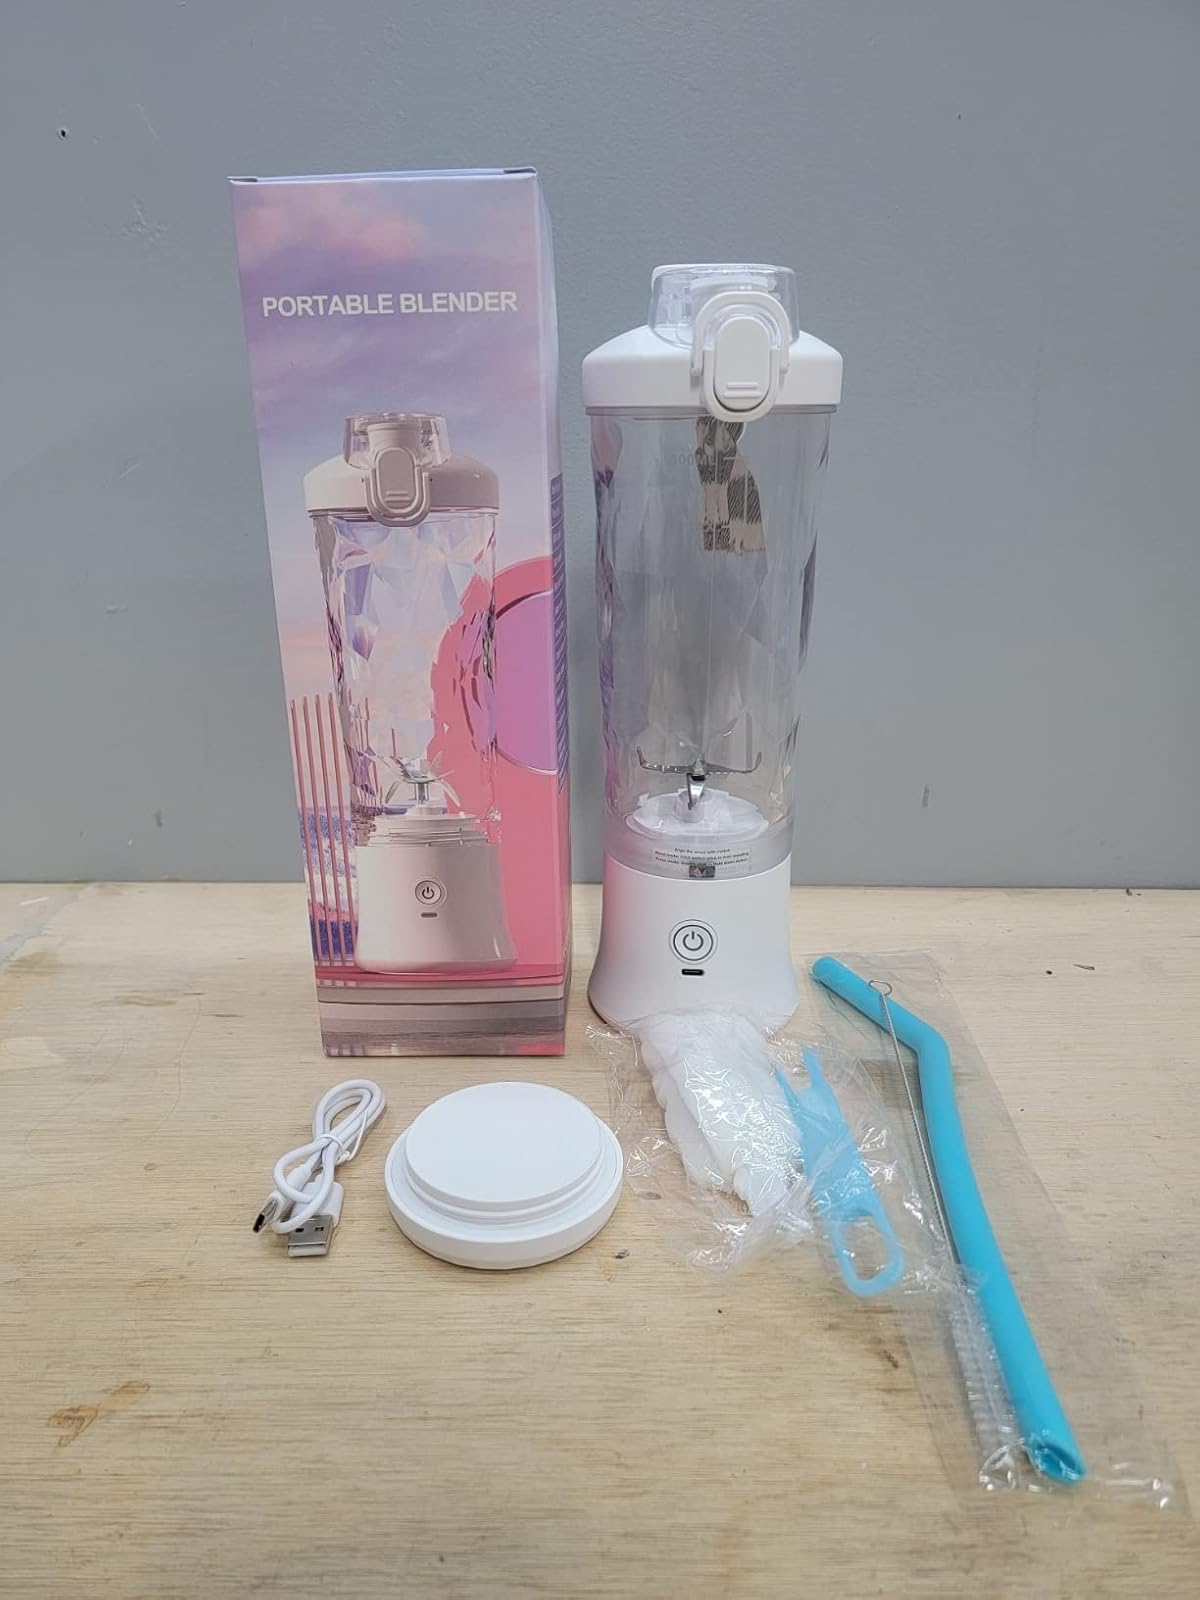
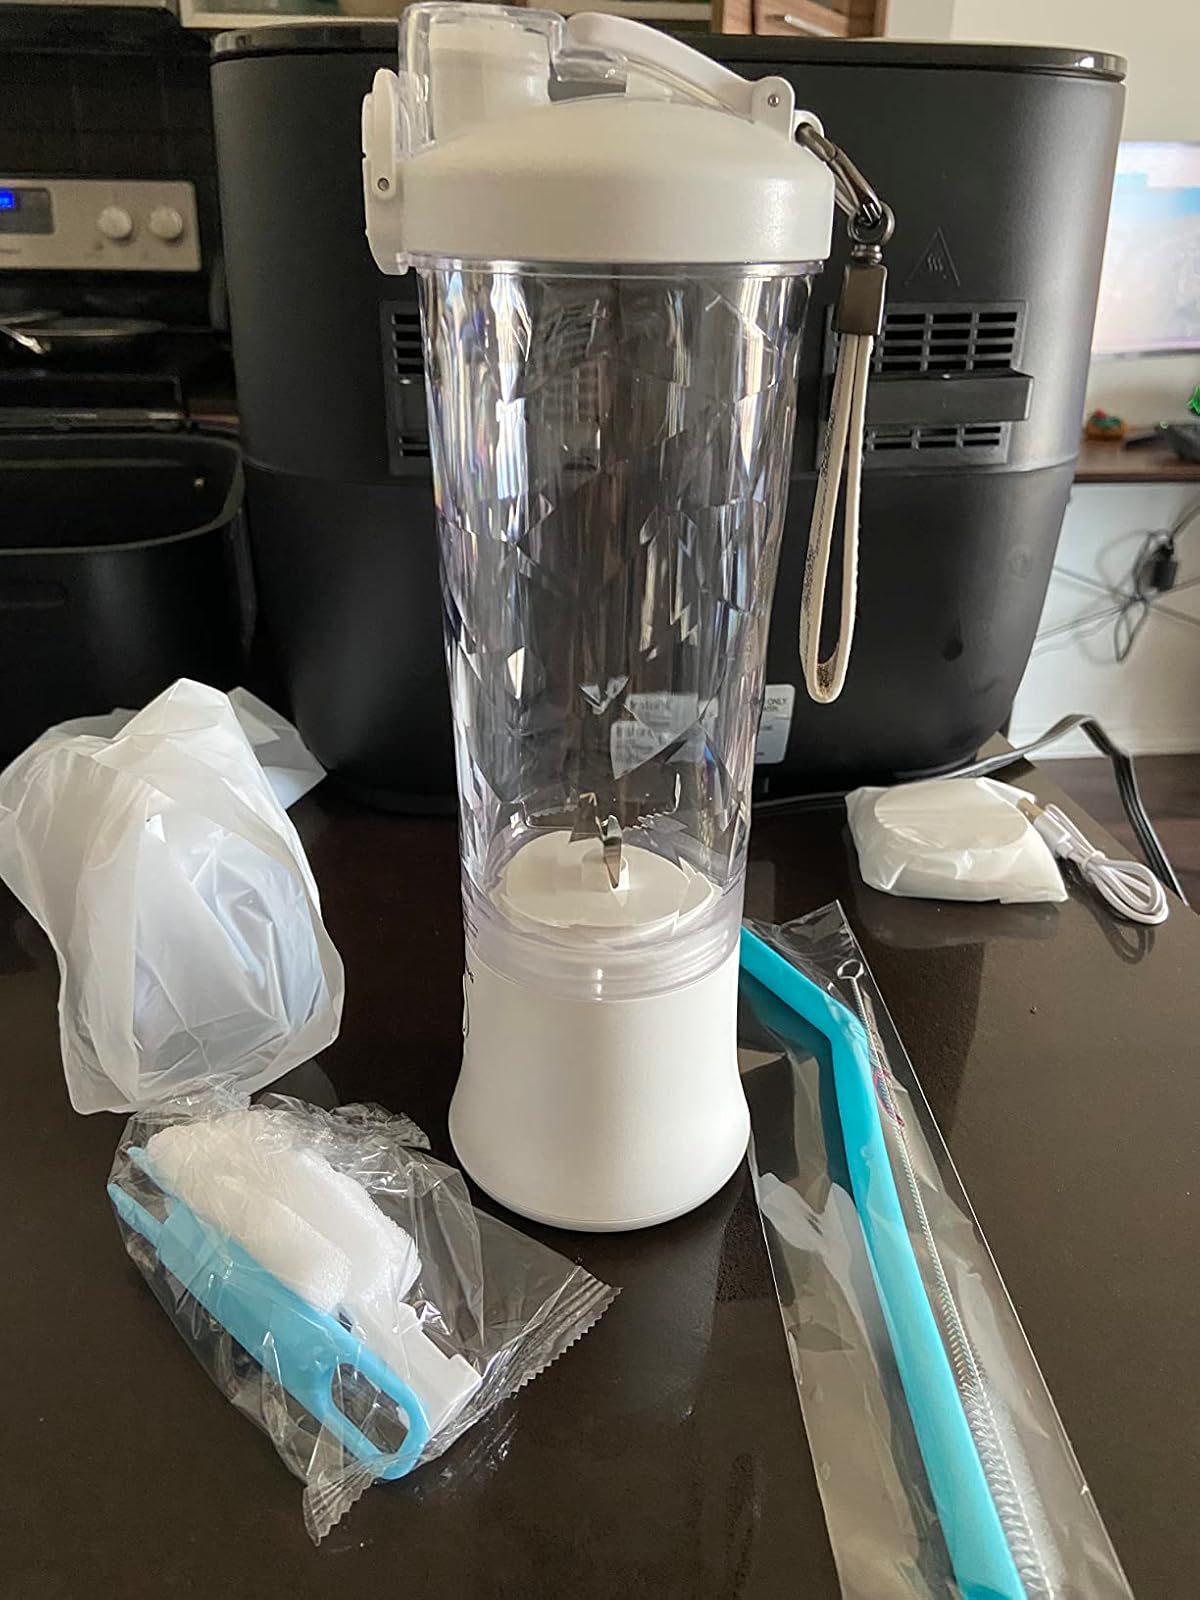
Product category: items_blender
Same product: yes